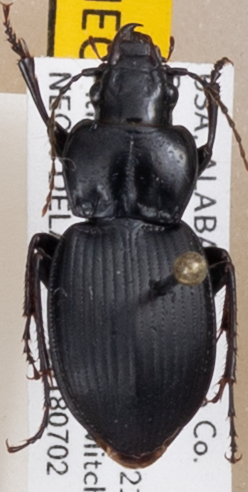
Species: Cyclotrachelus convivus
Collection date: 2018-07-02
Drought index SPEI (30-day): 0.152
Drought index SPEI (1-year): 0.142
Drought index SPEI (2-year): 0.156